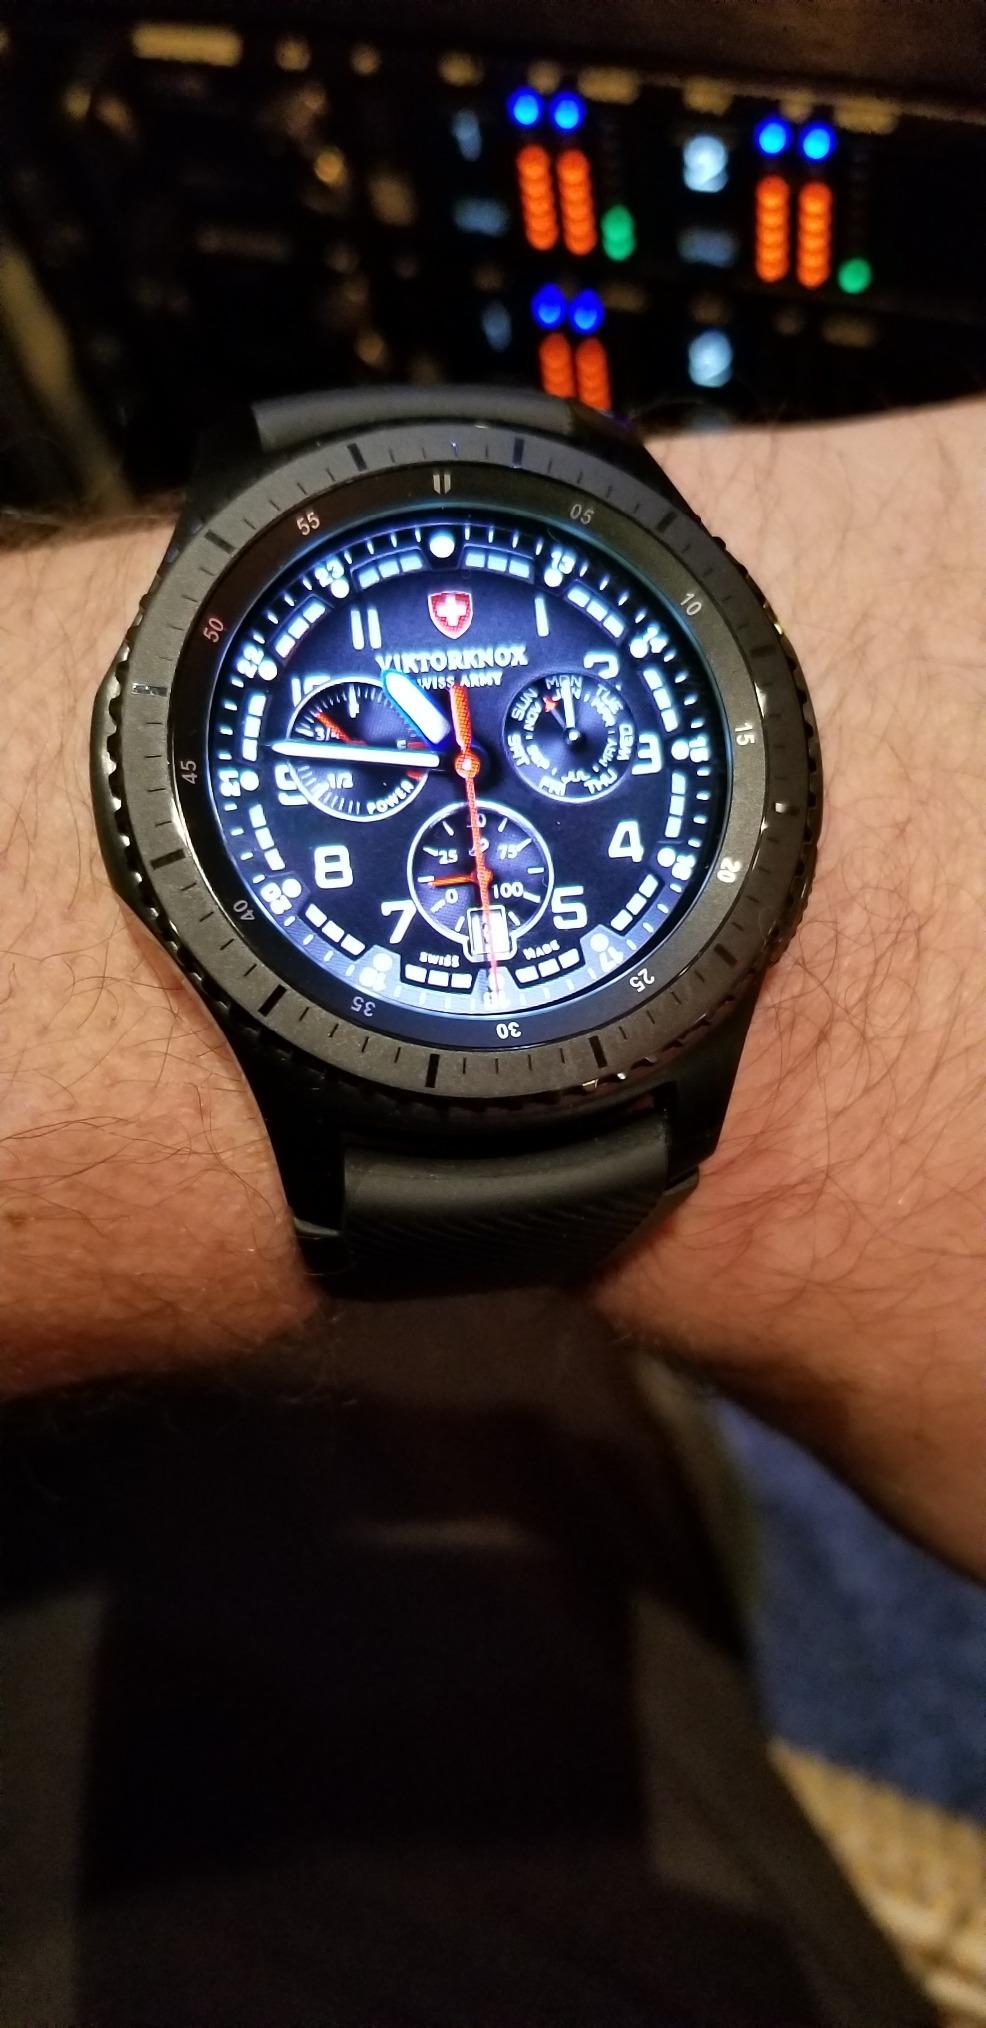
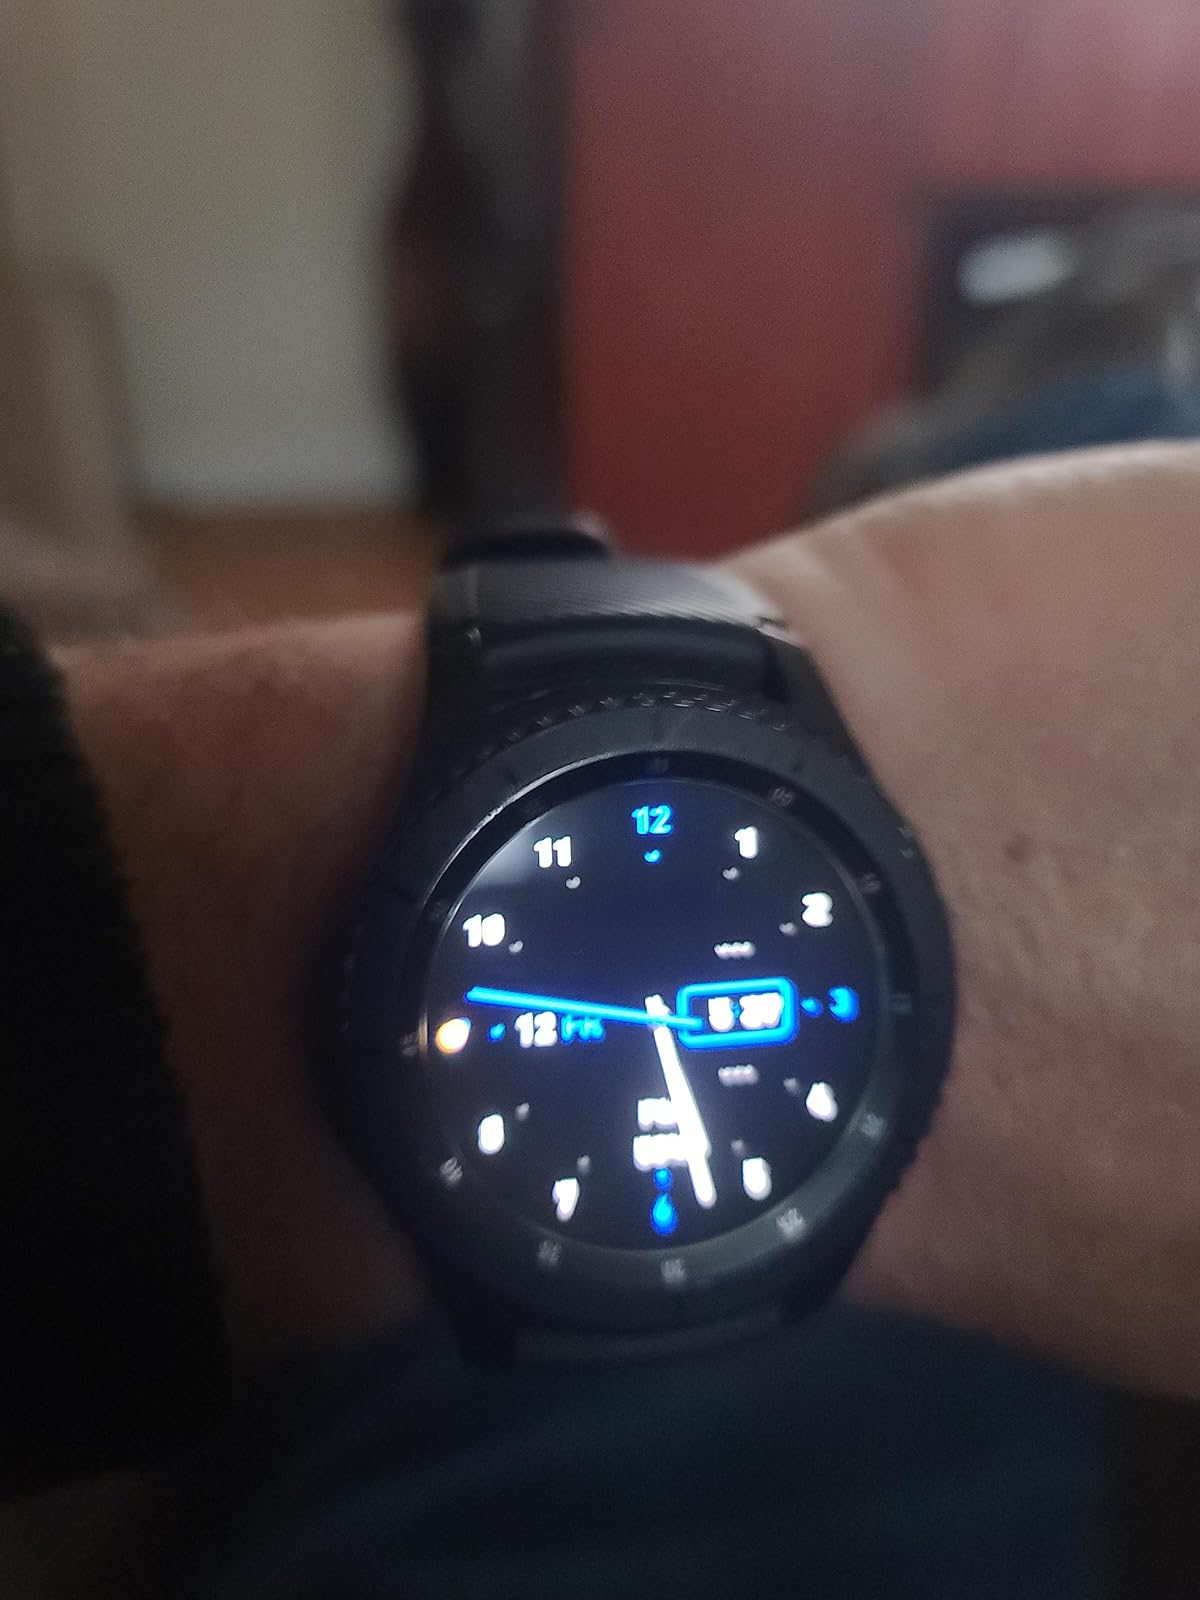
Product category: smartwatch
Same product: yes